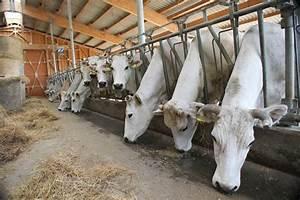
cow